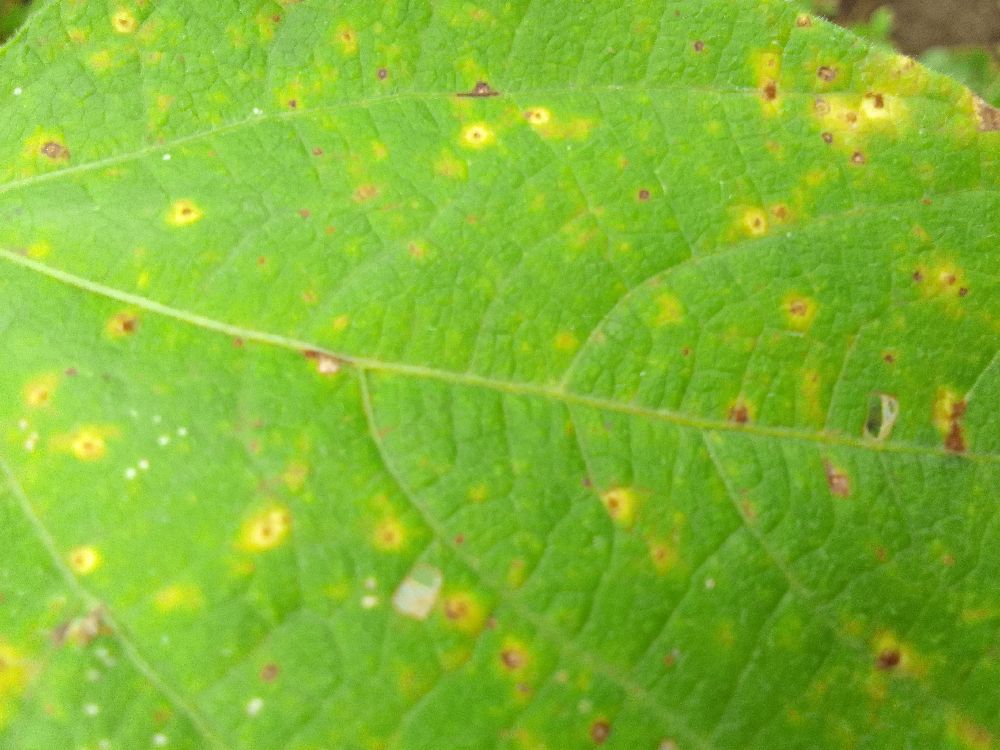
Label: rust